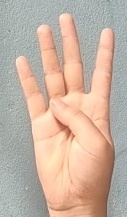
ASL sign: 4